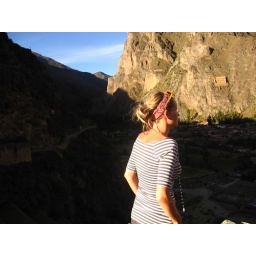
You can see the "easy to get to" building ON the mountain in the background